Kimon Georgiev

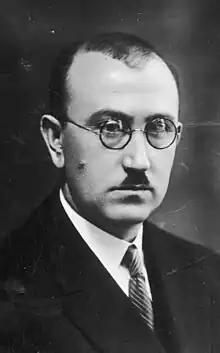
Kimon Georgiev during the 1930s

Kimon Georgiev became prime minister on 19 May 1934, after the coup d'état. He served as Minister of Foreign Affairs and Religious Affairs (19-23 May 1934) and Minister of Justice (23 May 1934 – 22 January 1935) and temporarily served as Minister of War on 19 May 1934. Kimon Georgiev led the new Cabinet, which was primarily made up of Zveno and Military League representatives. Although they denounced the coup, the other bourgeois parties and the non-fascist bourgeois parties accepted it. The BCP called it a fascist coup, but they were unable to put up a united front to fight it due to mistakes in secretarian doctrine. The coup's perpetrators said in their manifesto that a "national supra-party power" would be established. They abolished the Parliament, dissolved the IMRO, and restructured the governmental apparatus on a fascist basis.